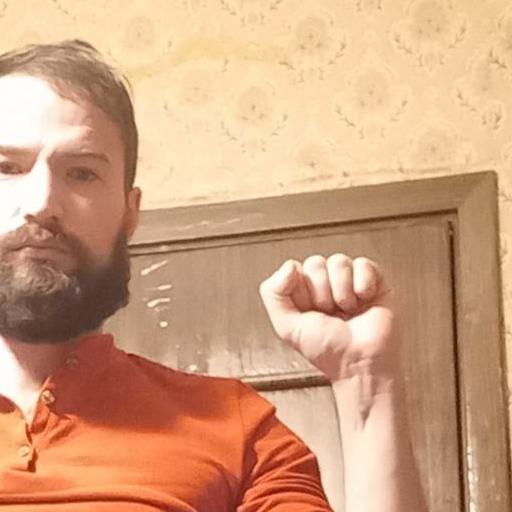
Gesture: fist